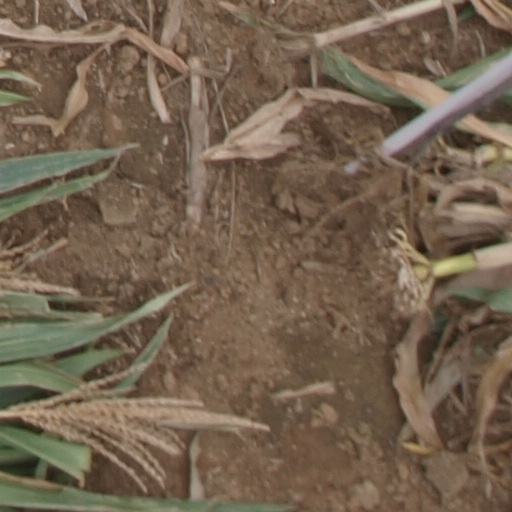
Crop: maize; corn